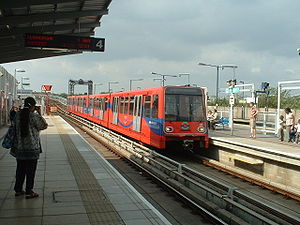
Docklands Light Railway / Historie / Anden etape af forlængelser (1996–1999)
DLR-perroner på Greenwich Station. Et nordgående tog ankommer til stationen.
Docklands Light Railway er et fuldautomatisk minimetrosystem, der åbnede i 1987 for at servicere byudviklingen i Londons Docklands-område. Det dækker adskillige områder af London og strækker sig mod nord til Stratford, mod syd til Lewisham, mod vest til Tower Gateway og Bank i finansdistriktet City of London, og mod øst til Beckton, London City Airport og Woolwich Arsenal.